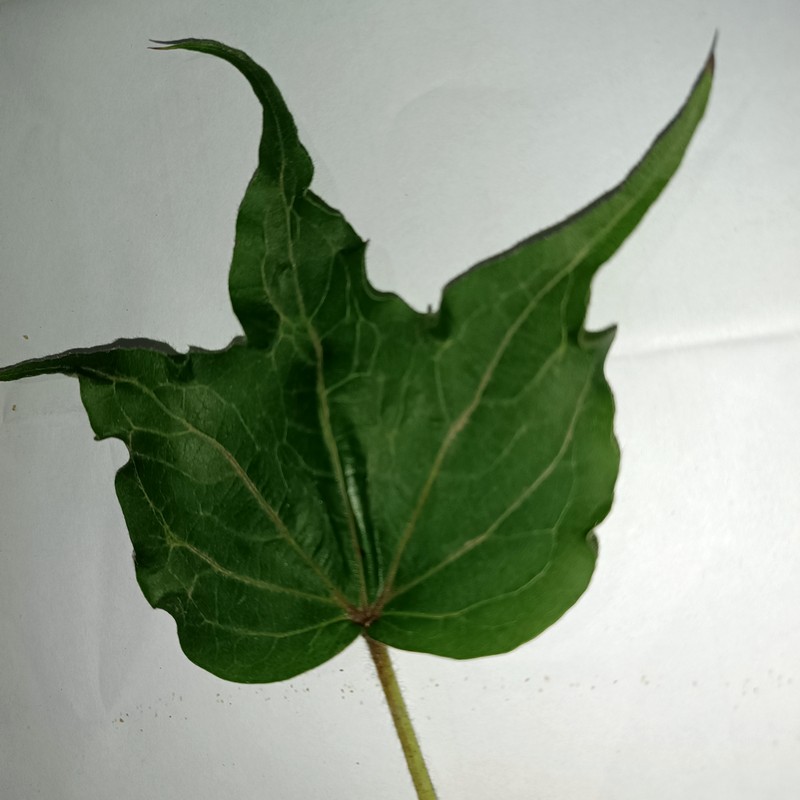
Label: Herbicide Growth Damage